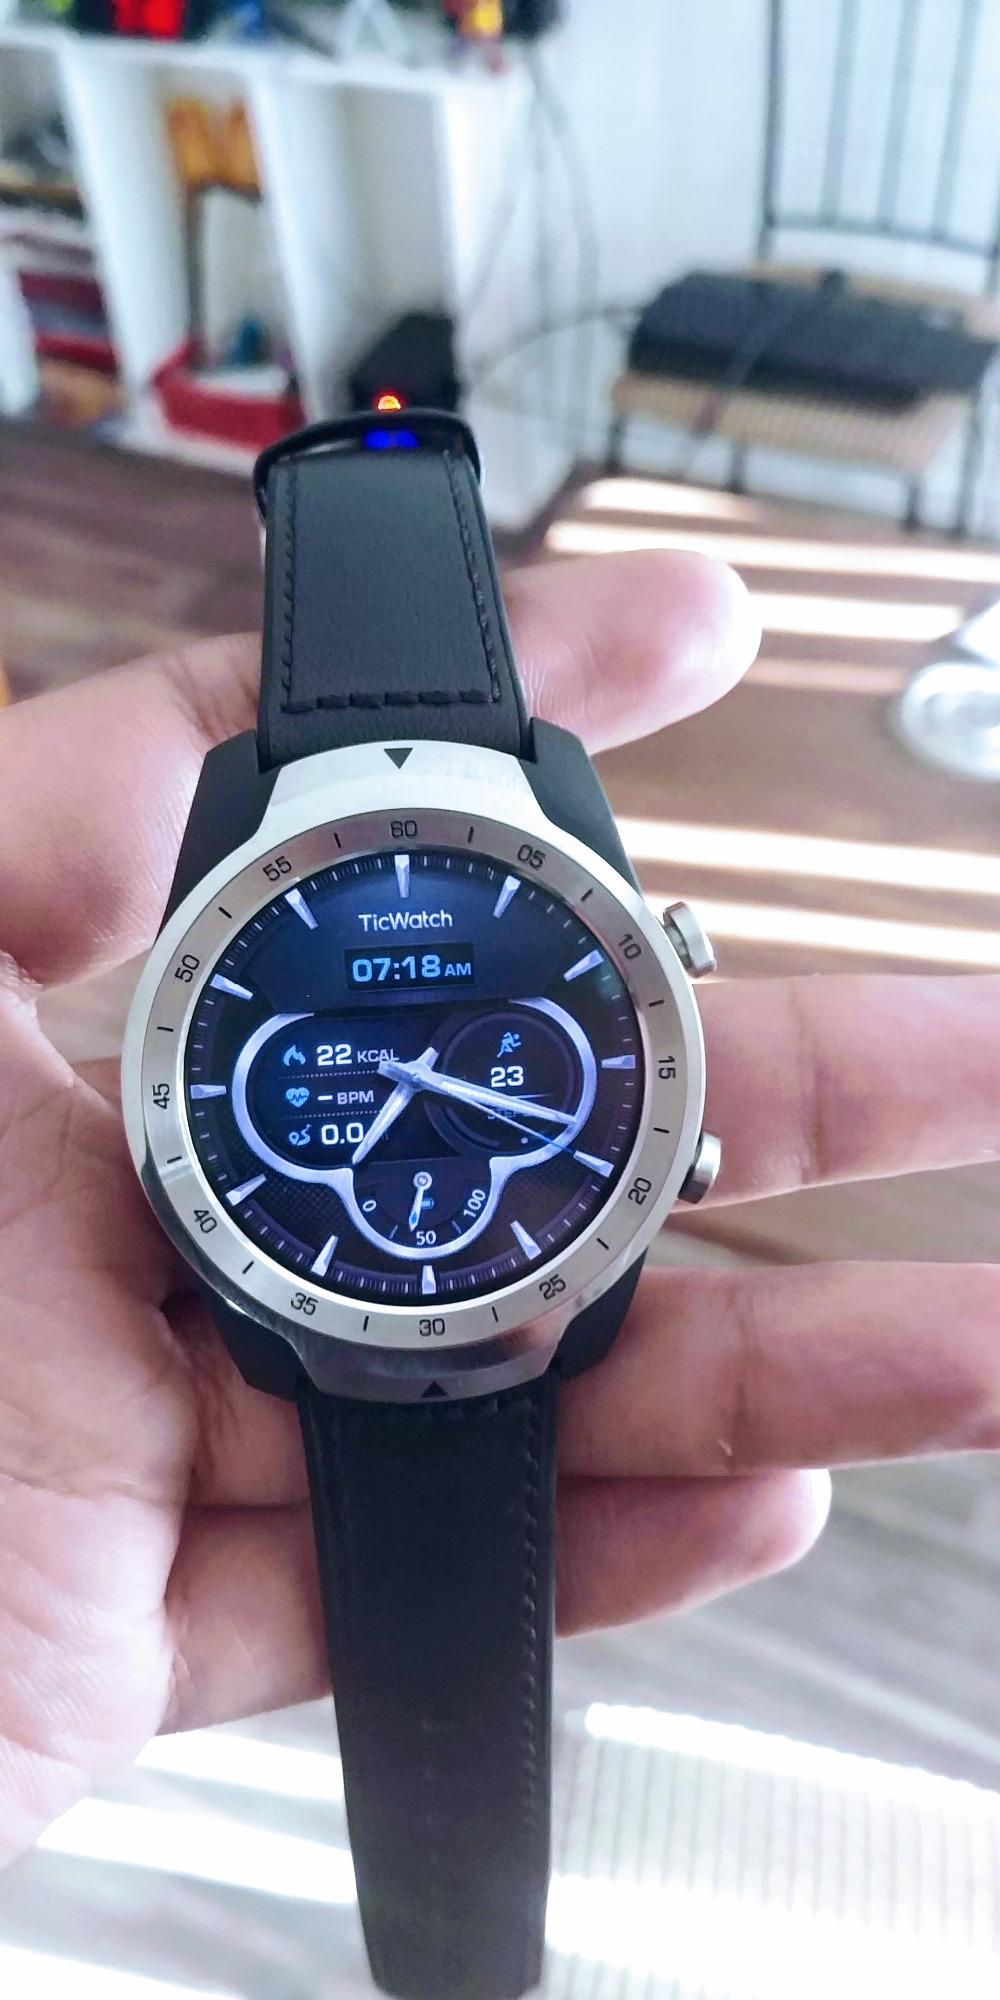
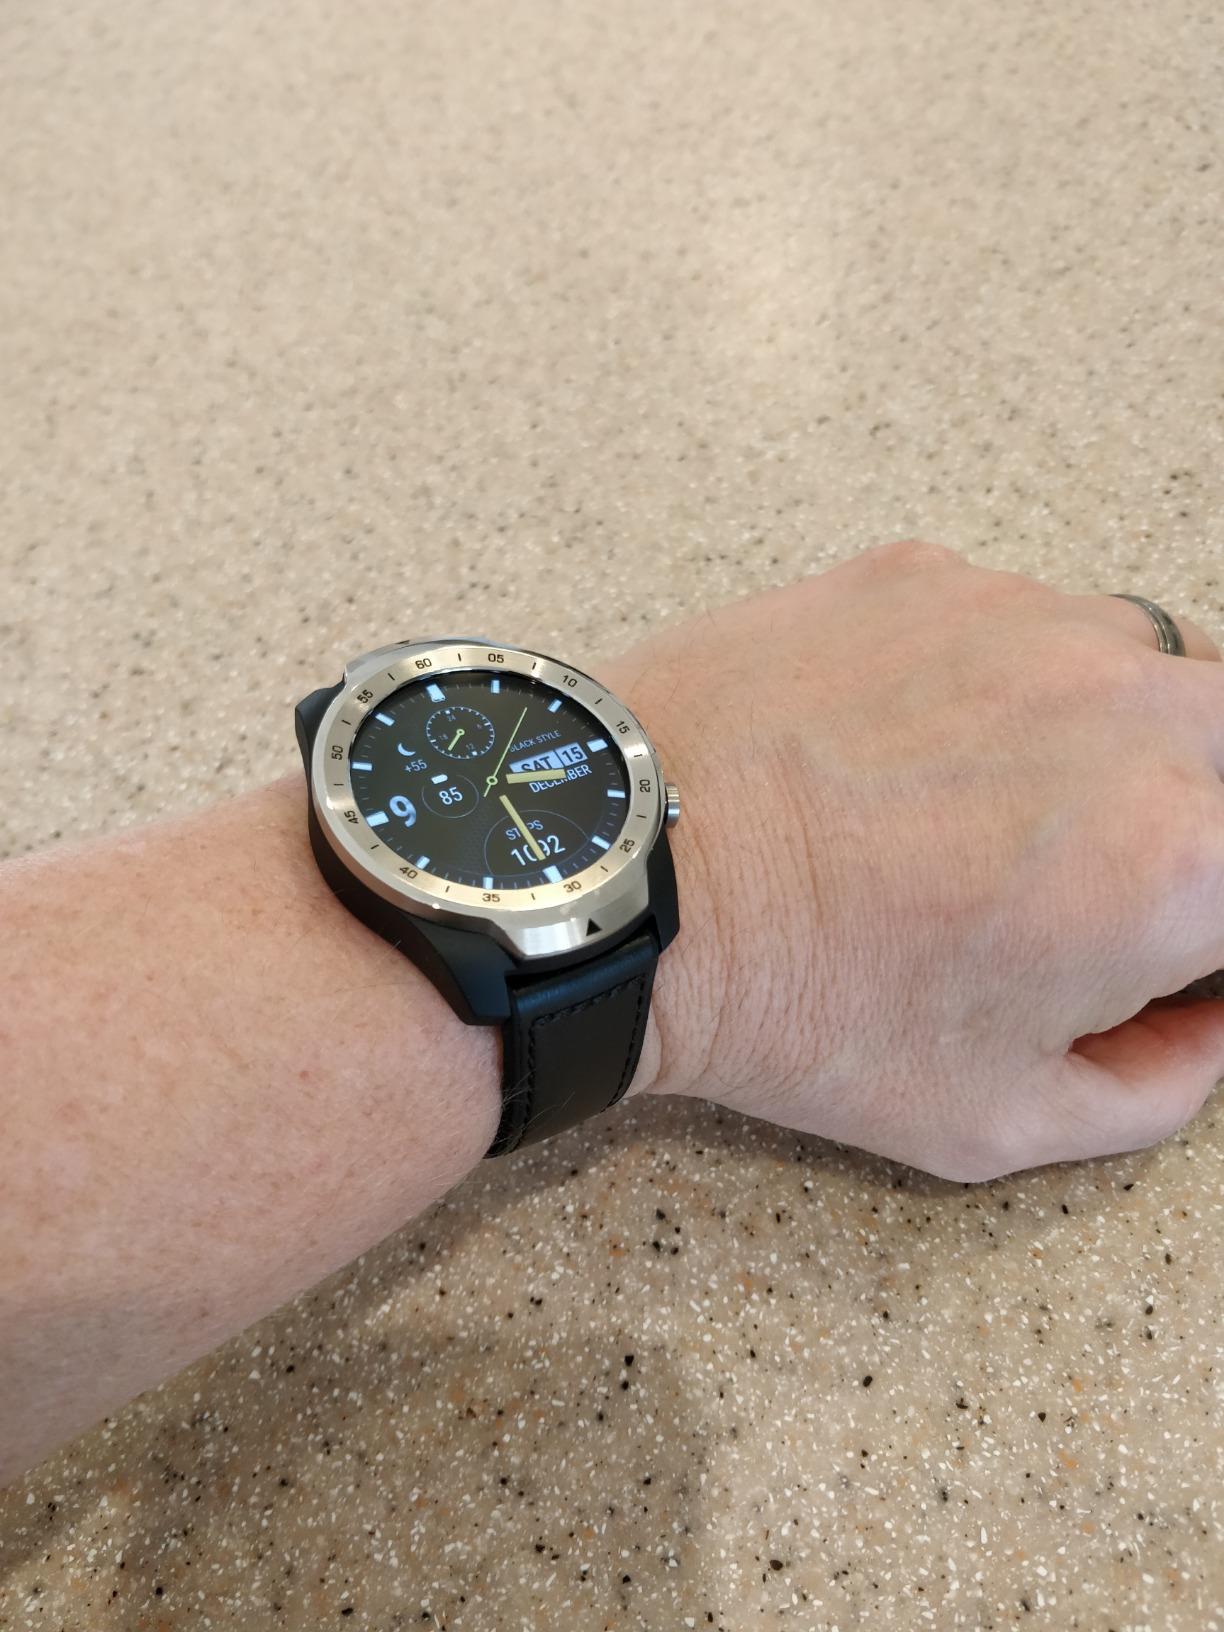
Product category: smartwatch
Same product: yes